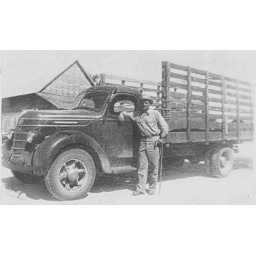
Earl Seay and his red work truck in front of the store at Newburg.eb